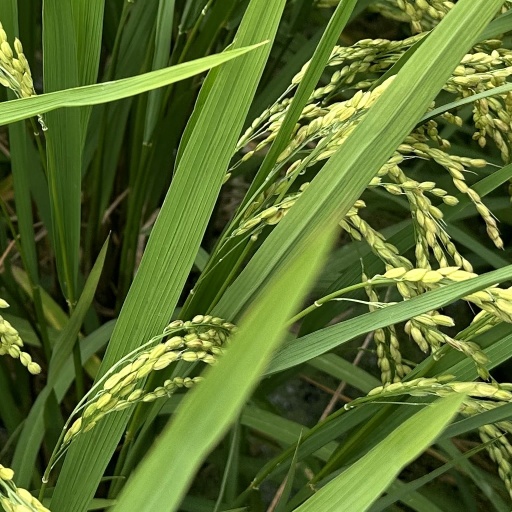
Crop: rice